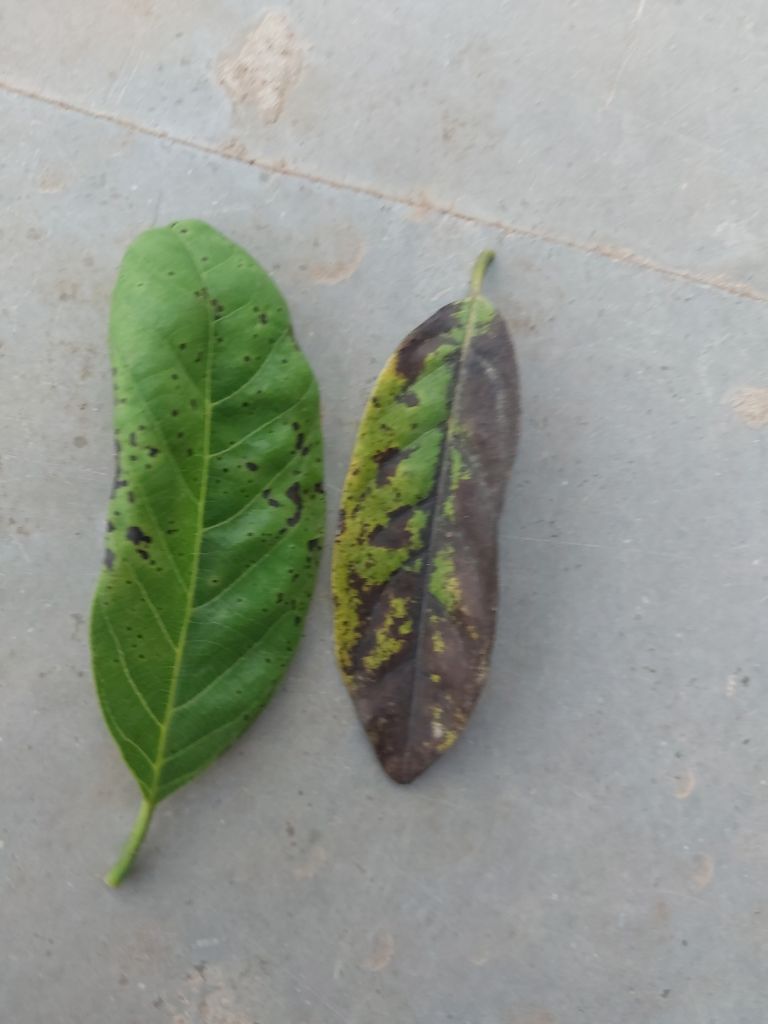
Disease label: Leaf spot on Leaves